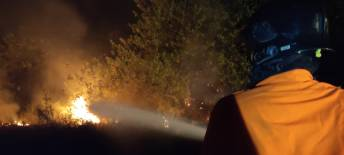
Fire: yes
Smoke: yes